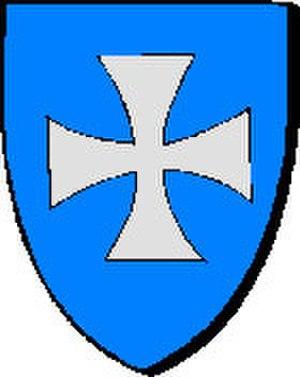
Gourin [ɡuʁɛ̃] est une commune du département du Morbihan, dans la région Bretagne, en France.